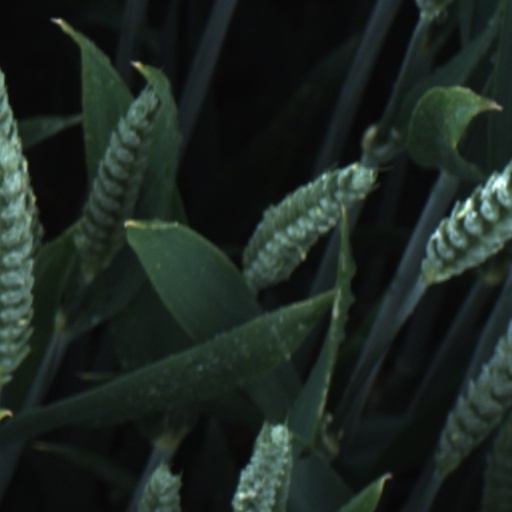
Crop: wheat